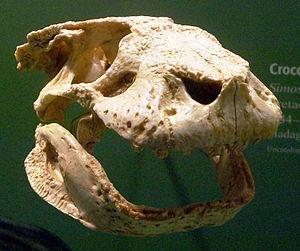
Simosuchus est un genre éteint de crocodyliformes, un clade qui comprend les crocodiliens modernes et leurs plus proches parents fossiles. Il est rattaché au sous-ordre des Notosuchia. C'est un Crocodyliformes de petite taille, facilement identifiable grâce à son nez écrasé qui rappelle celui des chiens de la race carlin, à ses dents en forme de clous de girofle, et à ses membres qui sont couverts d'ostéodermes.